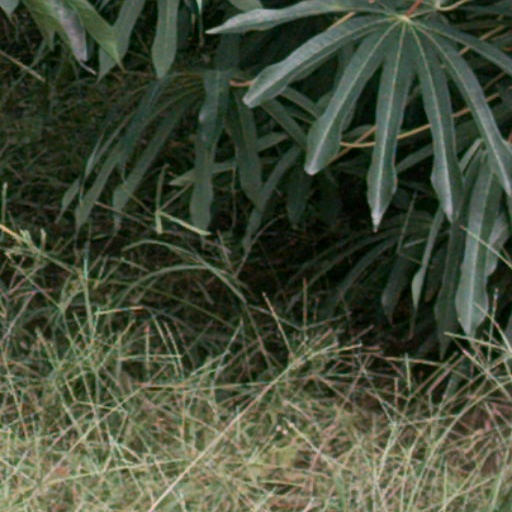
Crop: cassava